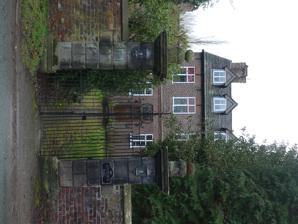
Building: Antrobus Hall
Country: United Kingdom
Year built: 1709
Historic site in Cheshire, England Antrobus Hall Location Mobberley , Cheshire , England Coordinates 53°18′24″N 2°17′59″W / 53.30679°N 2.29978°W / 53.30679; -2.29978 Listed Building – Grade II* Official name Antrobus Hall, garden wall and gatepiers Designated 5 March 1959 Reference no. 1329643 Location in Cheshire Antrobus Hall is a country house in the village of Mobberley , Cheshire , England.  It was built in 1709, and a wing was added in about 1760. It was built for John Antrobus, a dissenter from Knutsford . The hall is constructed in brick, and has a stone-flagged roof.  The house, together with its garden walls and gate piers , are recorded in the National Heritage List for England as a designated Grade II* listed building . The house has five bays on the ground floor, and four on its upper floor.  The gate piers are rusticated . See also Cheshire portal Grade II* listed buildings in Cheshire East Listed buildings in Mobberley References